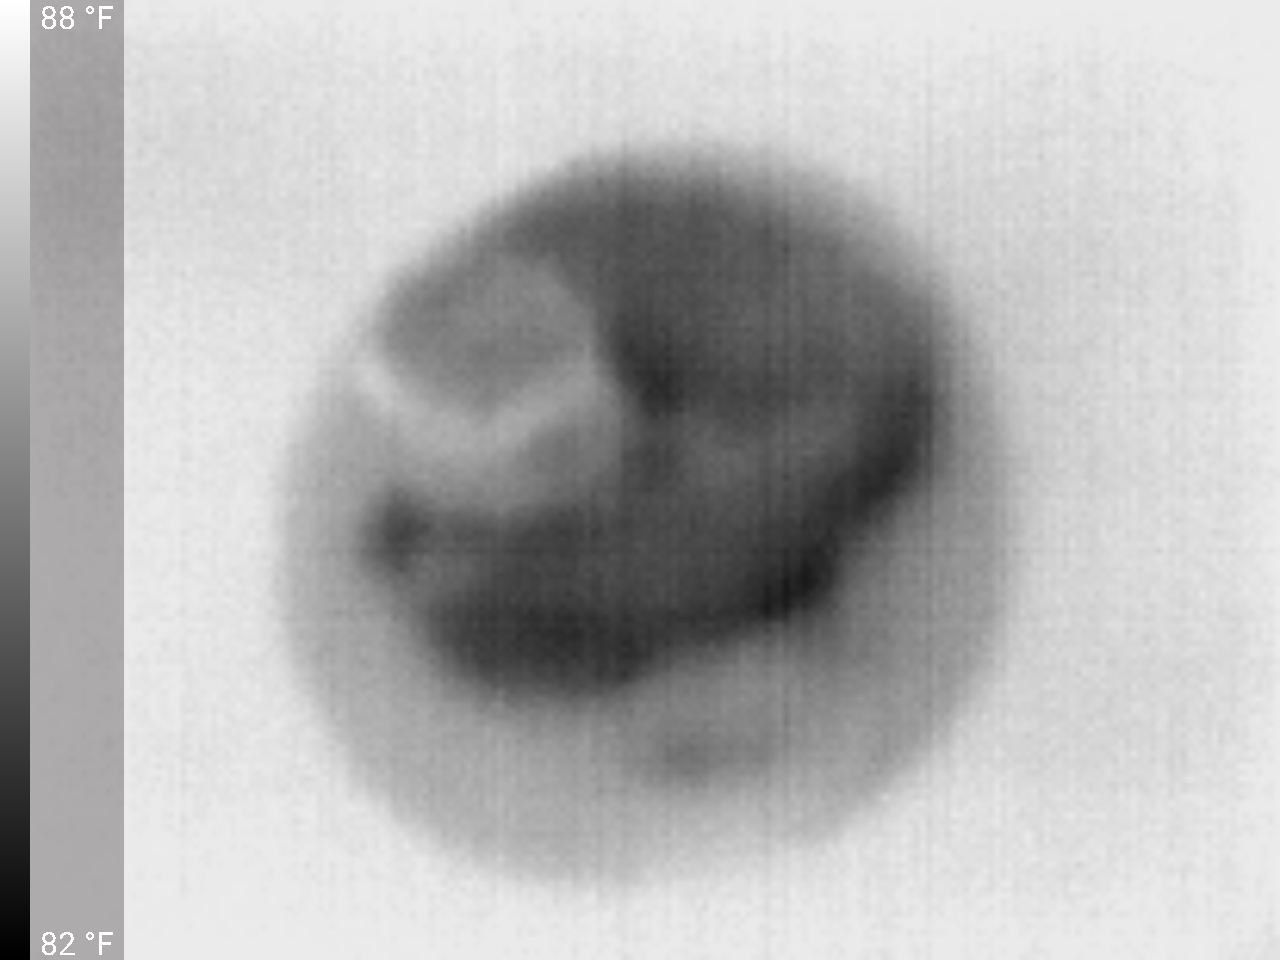
Label: Major Defect